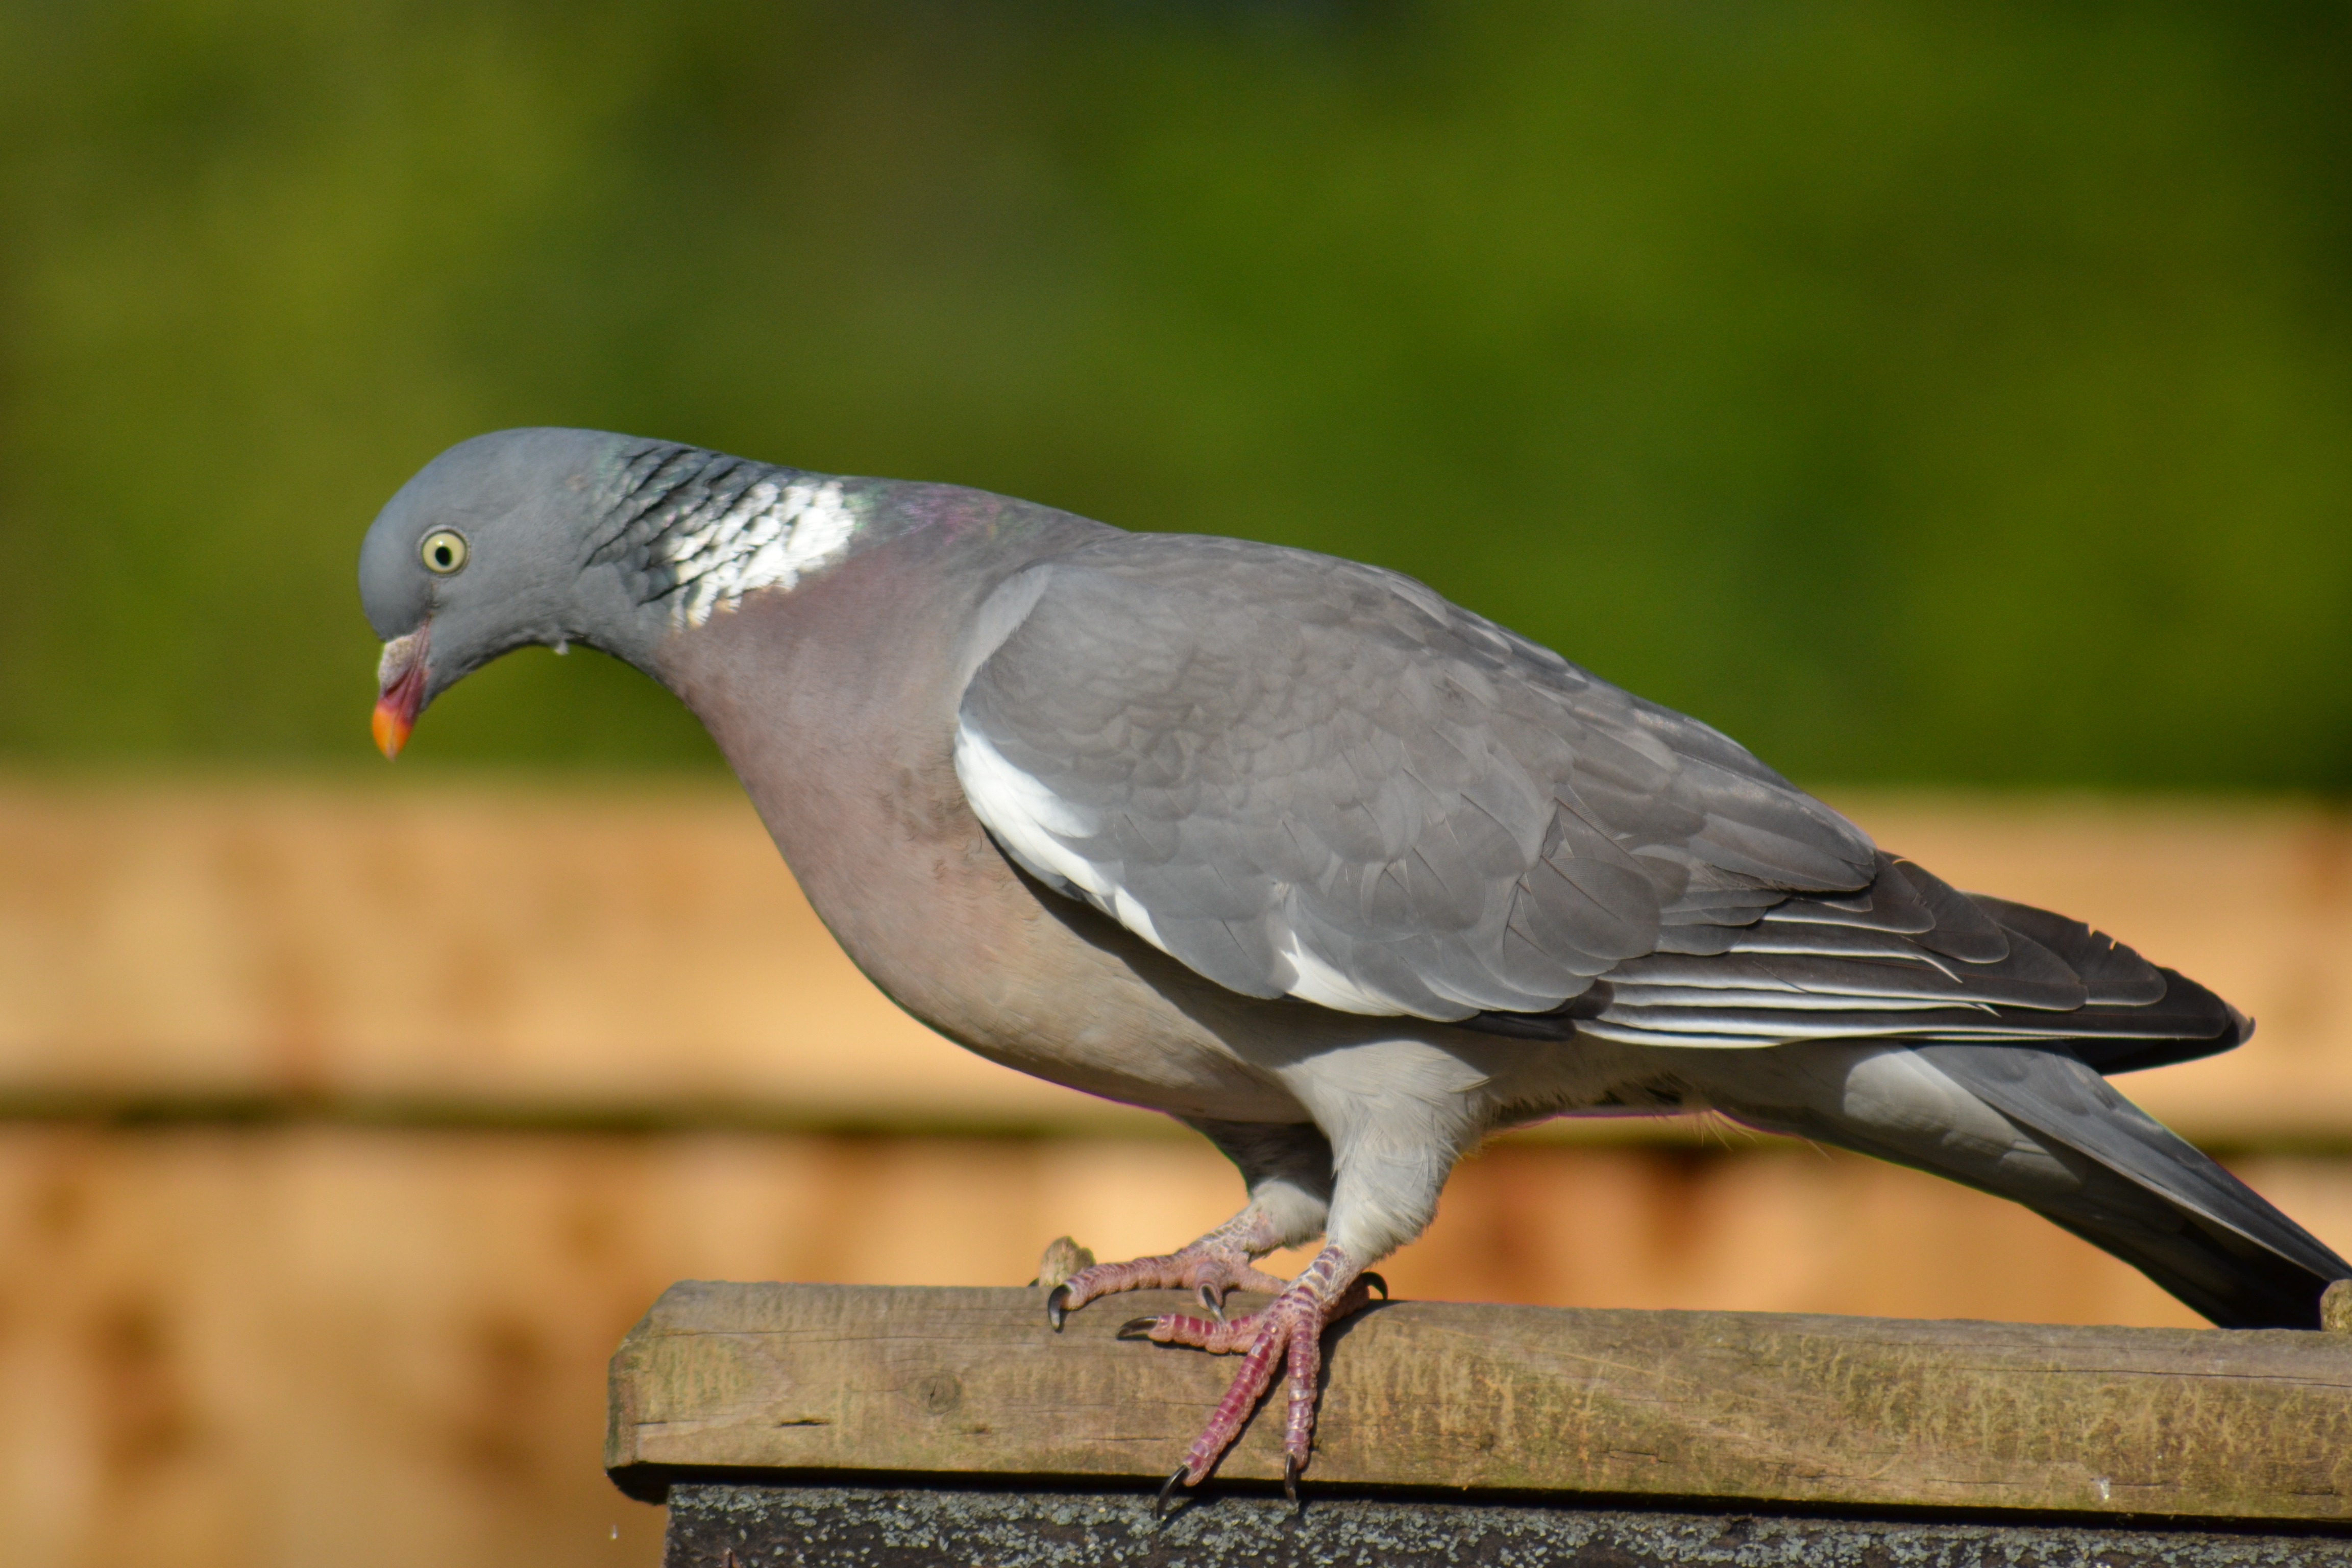
bird, wing, wildlife, beak, garden, fauna, side view, close up, pigeon, vertebrate, wild bird, perched, woodpigeon, perching bird, pigeons and doves, stock dove, columba palumbus